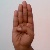
The image shows a hand gesture representing the letter 'B' in Indian Sign Language.